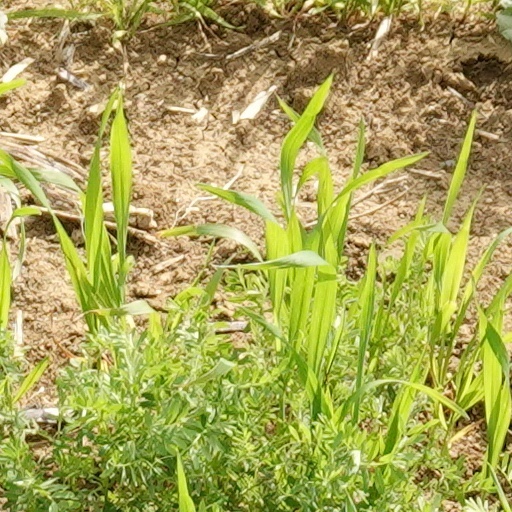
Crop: wheat